Tampere Tigers

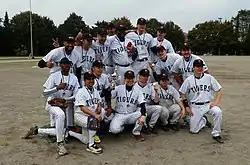

The Tigers continued to rise in the standings, with Andres Mena and Yoan Martinez consistently topping the league in batting averages. In 2015, the Tigers returned to Suomi Sarja, earning their second playoff appearance and finishing the season as runners-up, marking another high point in their early history.